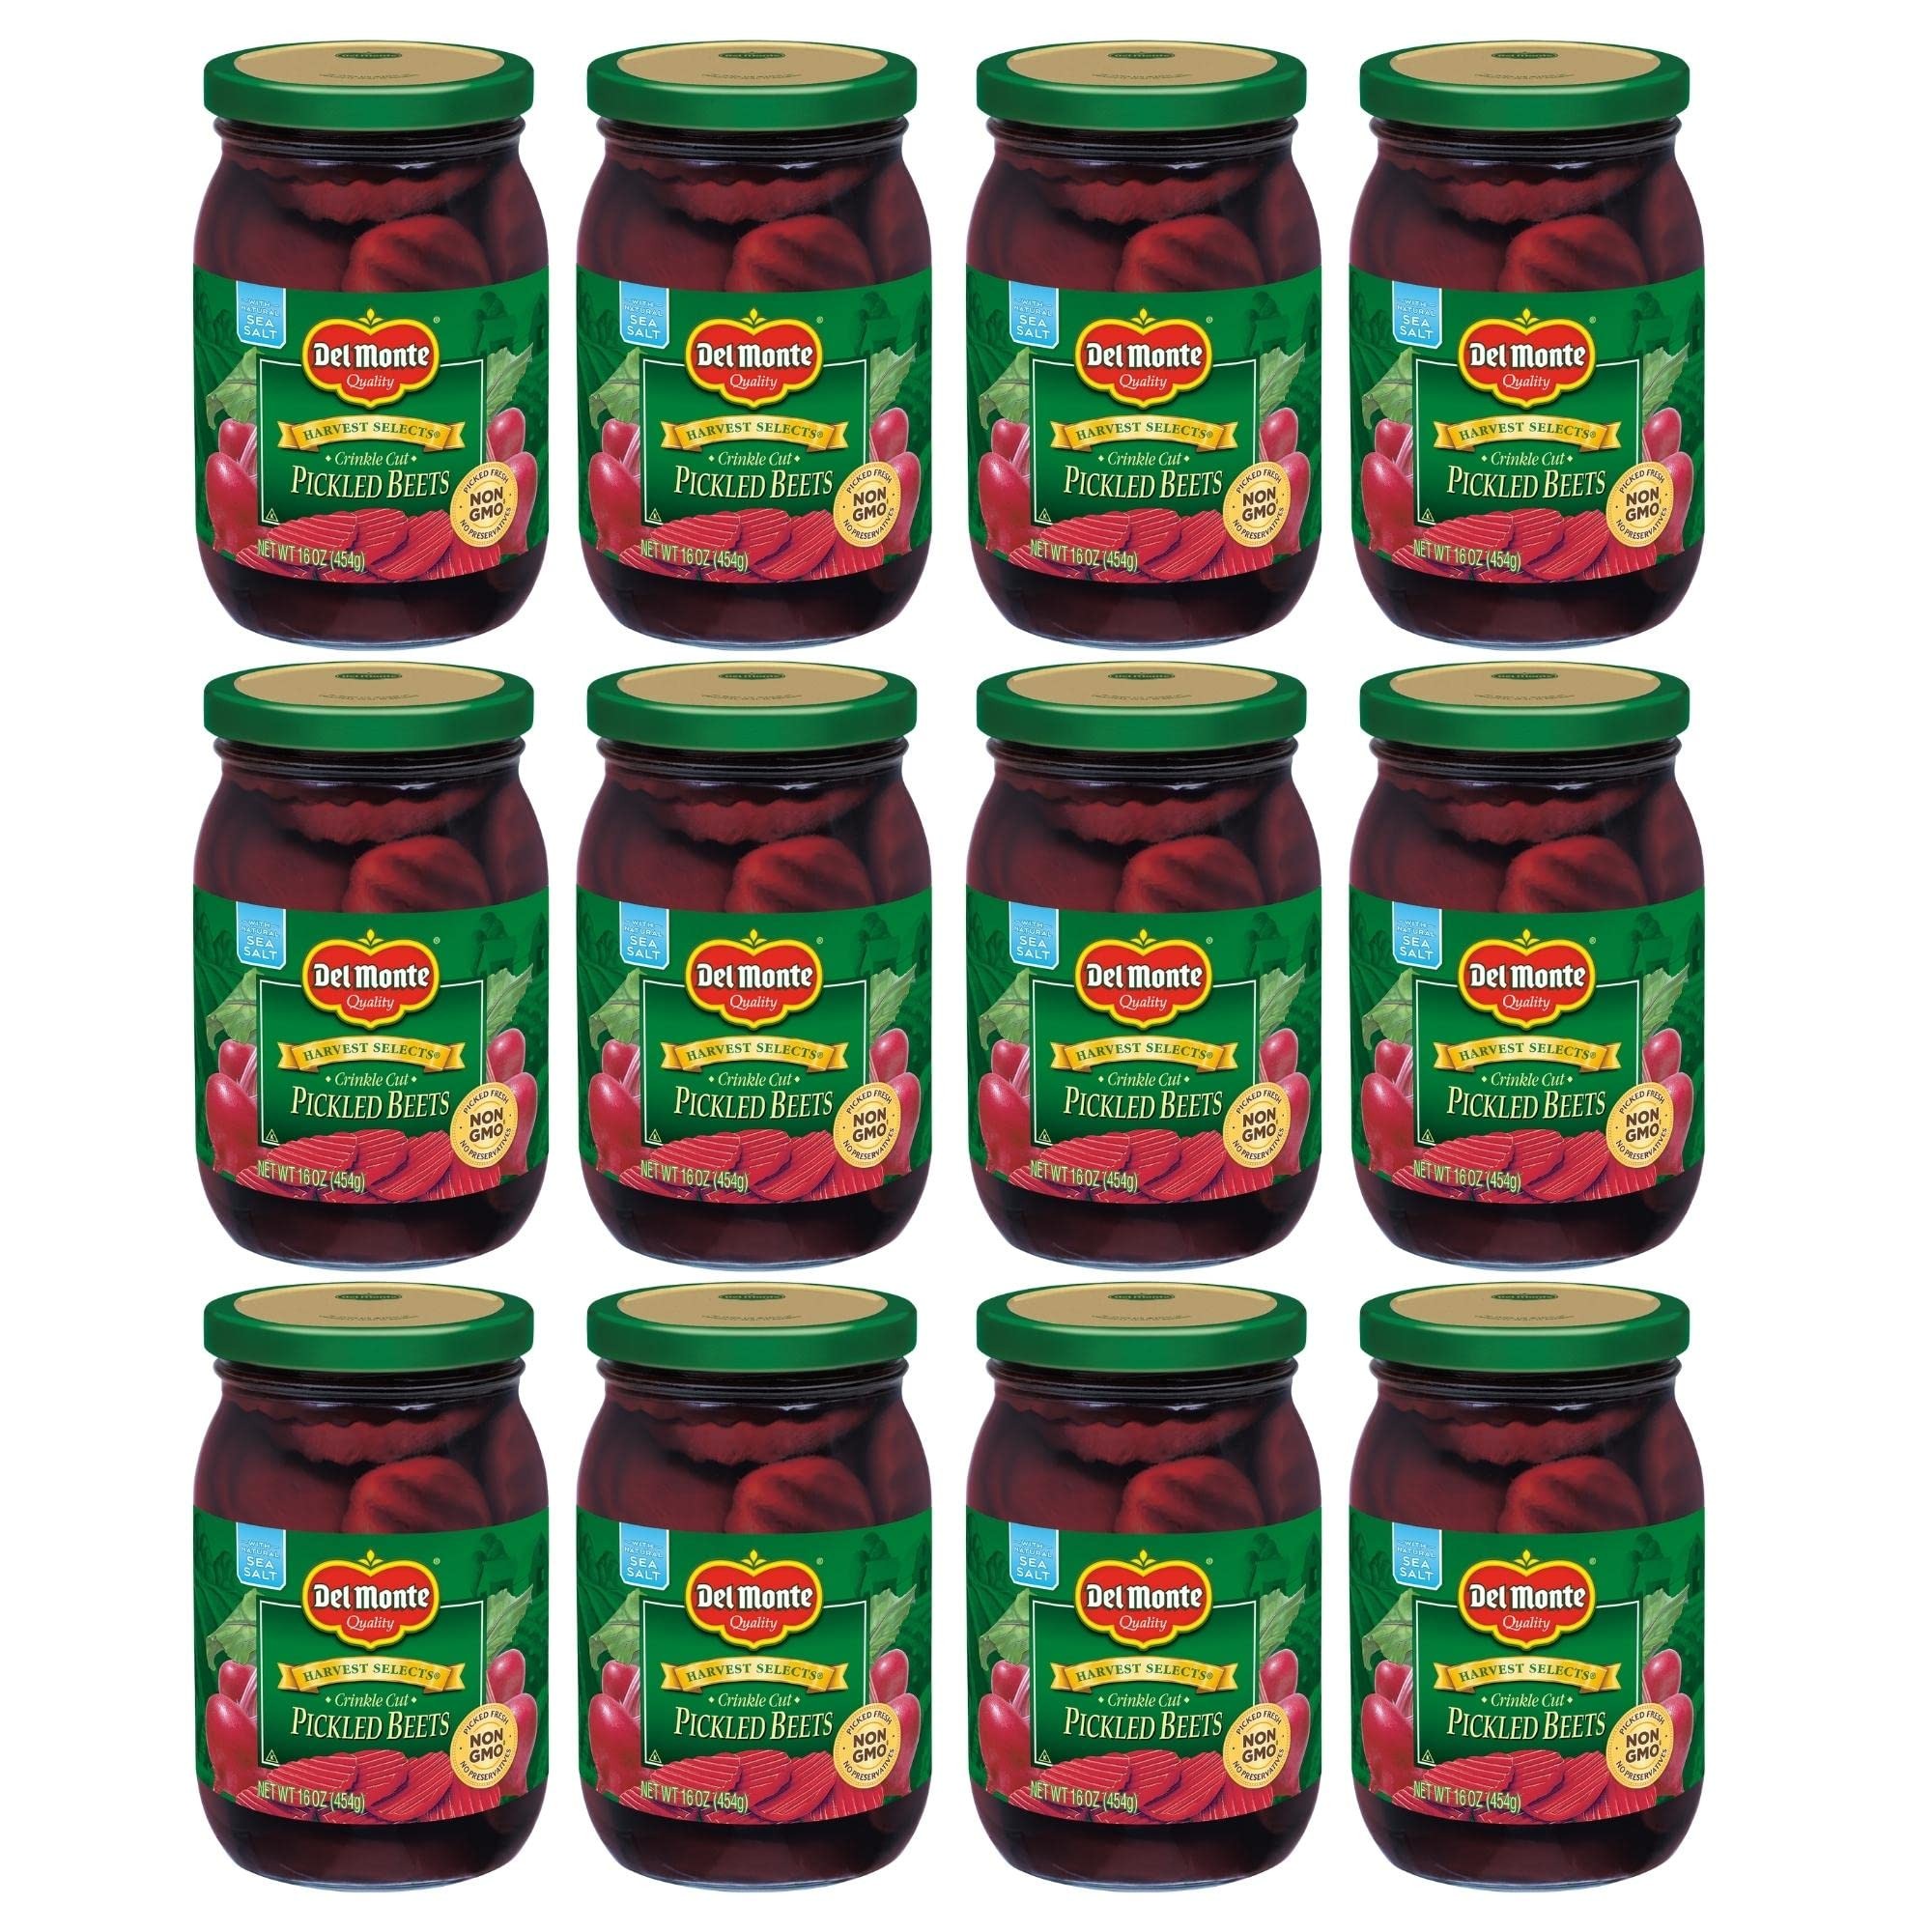
Item Name: DEL MONTE HARVEST SELECTS Crinkle Cut Pickled Beets, Ready to Eat Pickled Beets, 12 Pack, 16 oz Jar
Bullet Point 1: Twelve 16 oz jars of DEL MONTE HARVEST SELECTS Crinkle Cut Pickled Beets
Bullet Point 2: Beets picked at the peak of ripeness and packed fresh for unsurpassed flavor in every bite
Bullet Point 3: Jars of pickled beets made with simple, natural ingredients
Bullet Point 4: Non-GMO* pickled beets in jars sliced contain no artificial preservatives
Bullet Point 5: Ready to eat pickled beets sliced to just the right thickness for serving atop garden salad mix or enjoying on their own
Value: 192.0
Unit: Ounce

Price: 2.22